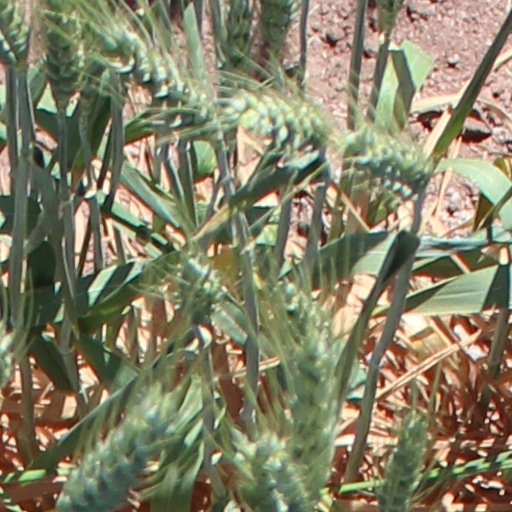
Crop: wheat